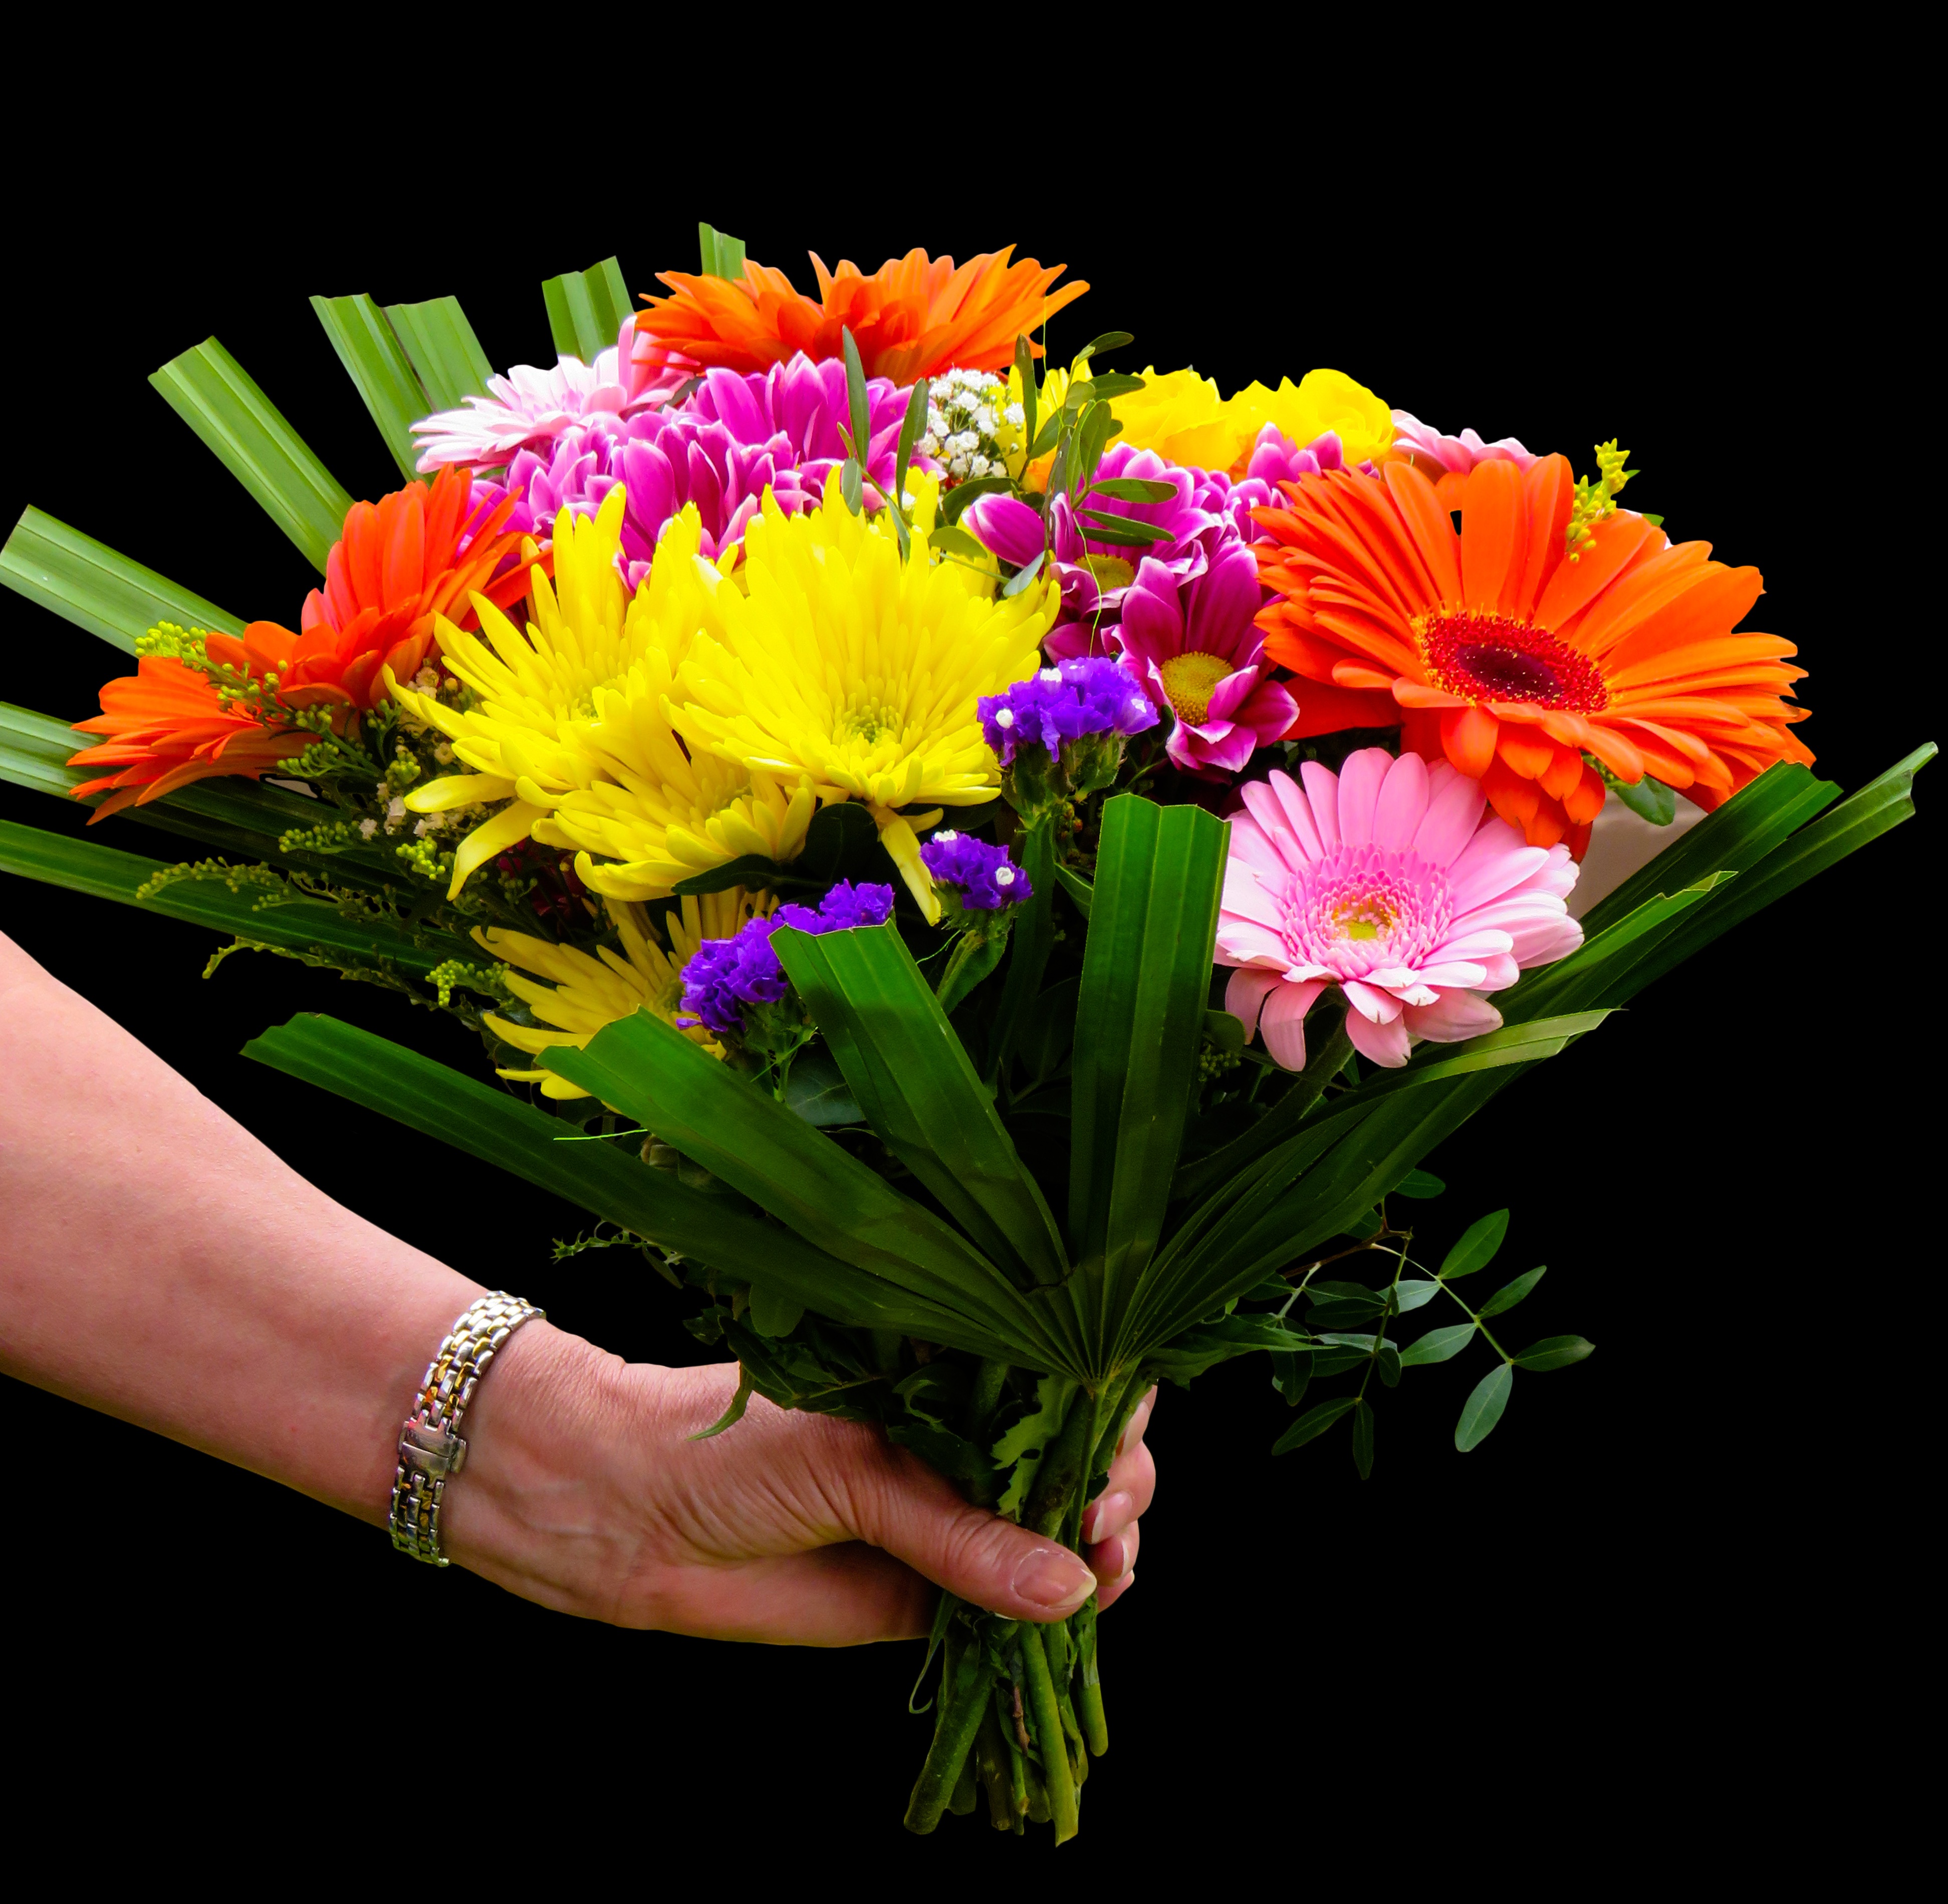
plant, flower, petal, bouquet, gift, rose, color, colorful, flora, thank you, wildflower, flowers, gerbera, birthday, greeting, bouquets, floristry, birthday bouquet, valentine's day, floral arrangement, flowering plant, mother's day, daisy family, flower bouquet, cut flowers, floral design, annual plant, land plant, flower arranging